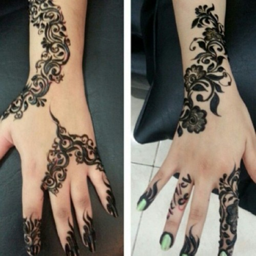
get all the tools and accessories you need to get designs like these !